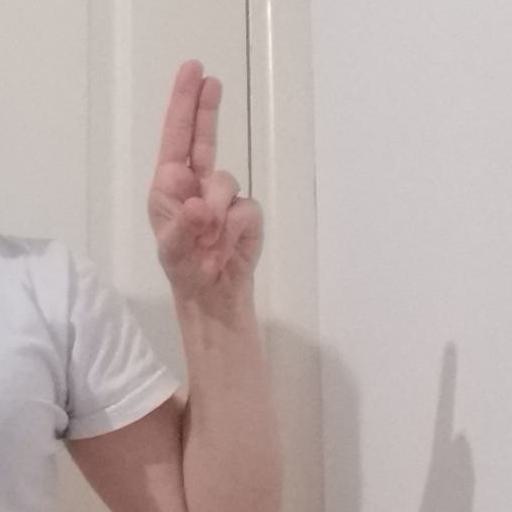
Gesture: two_up